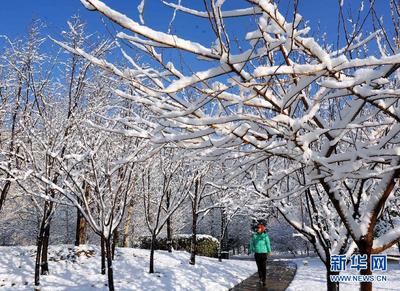
Weather: snow or frosty